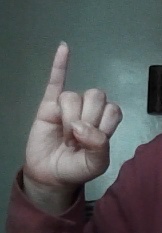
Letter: meem